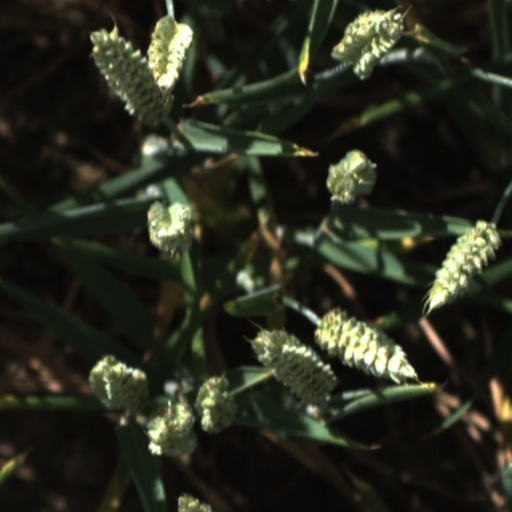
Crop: wheat